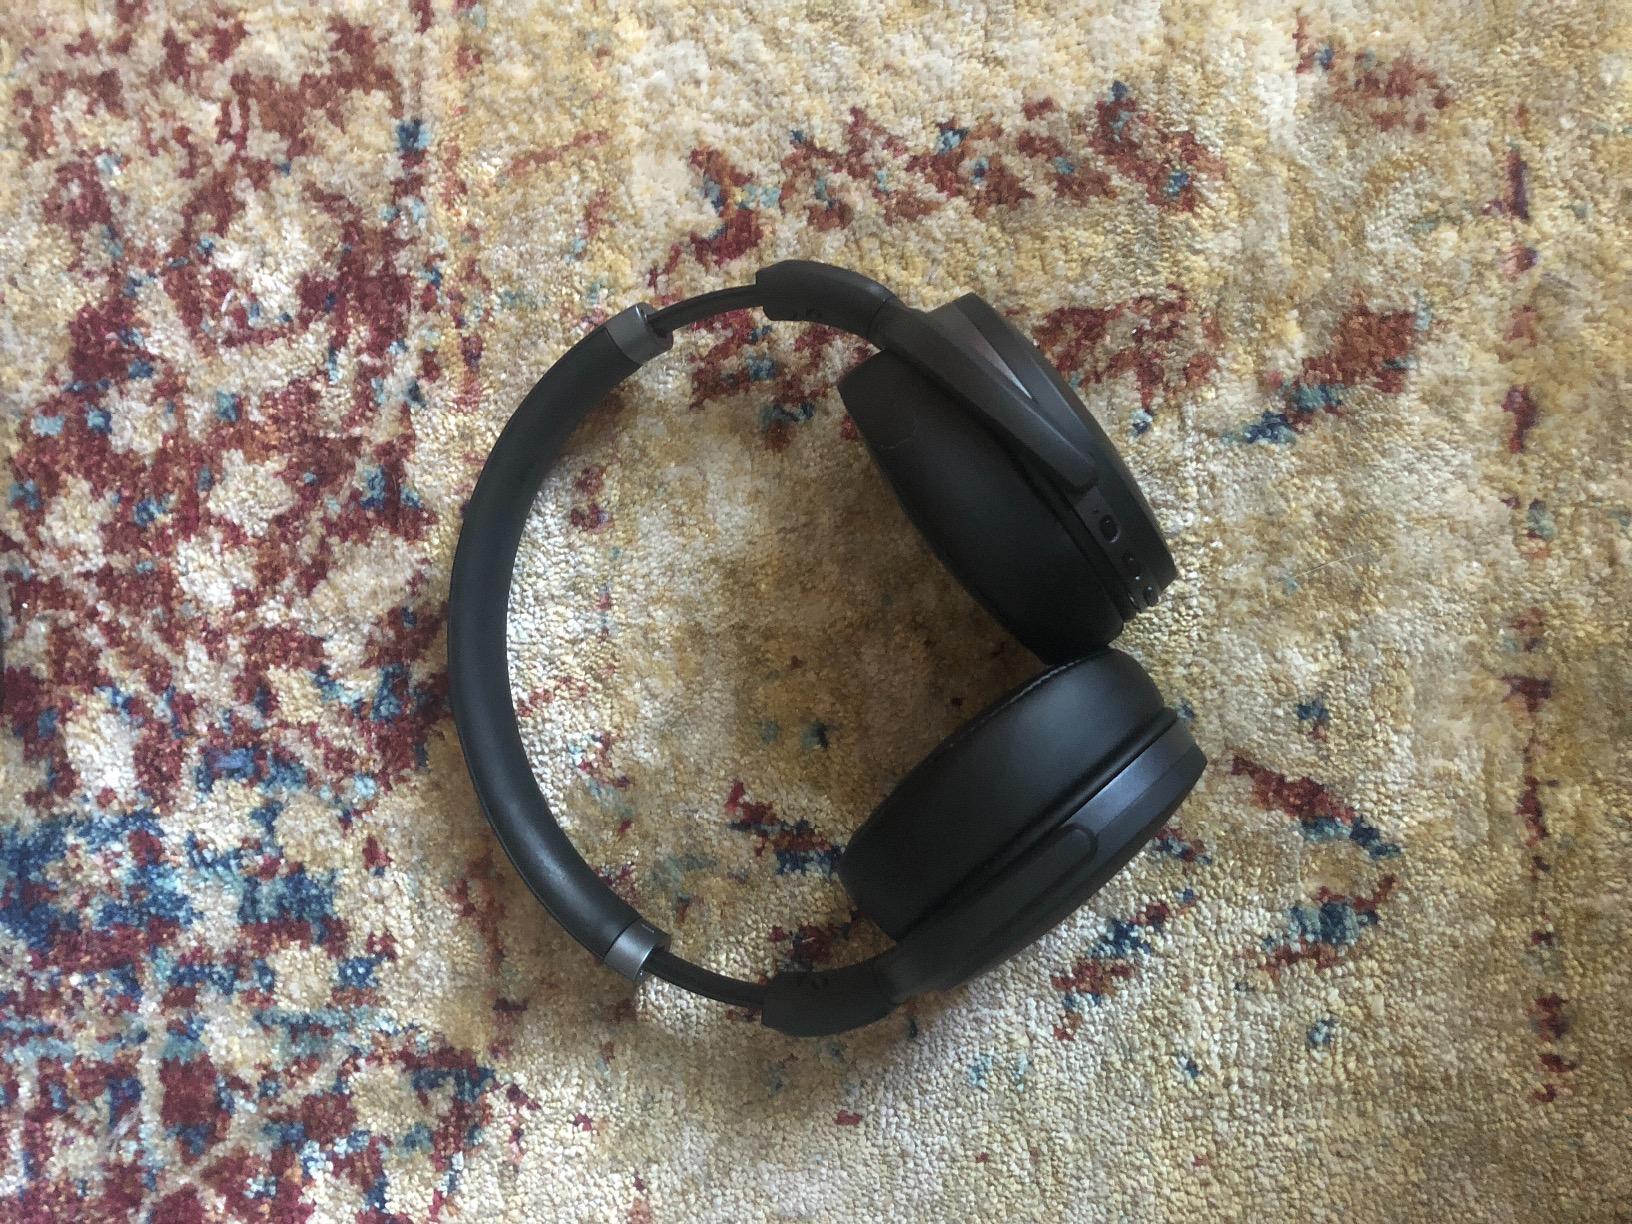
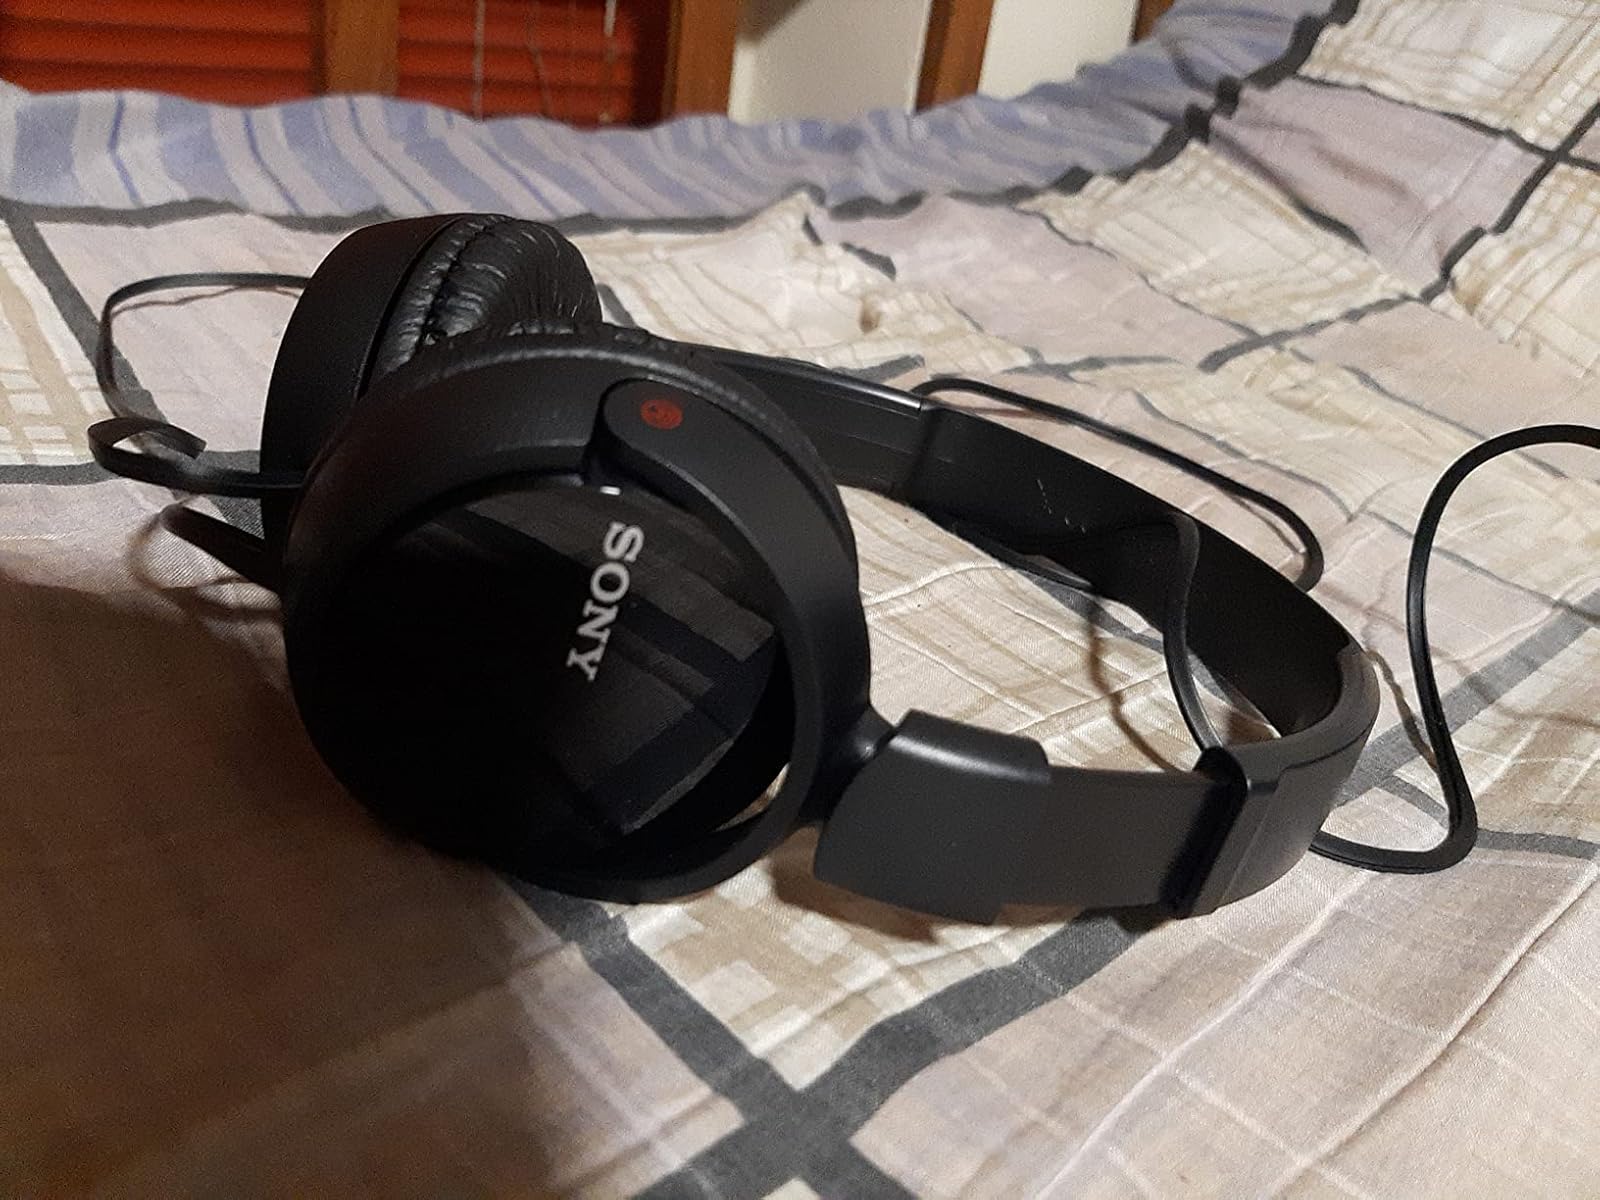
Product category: headphones
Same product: no